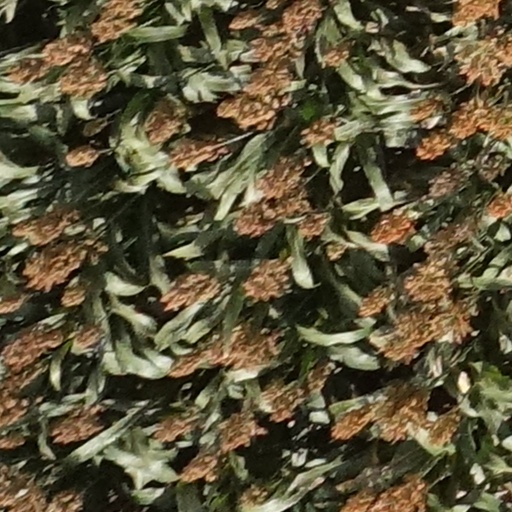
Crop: sorghum